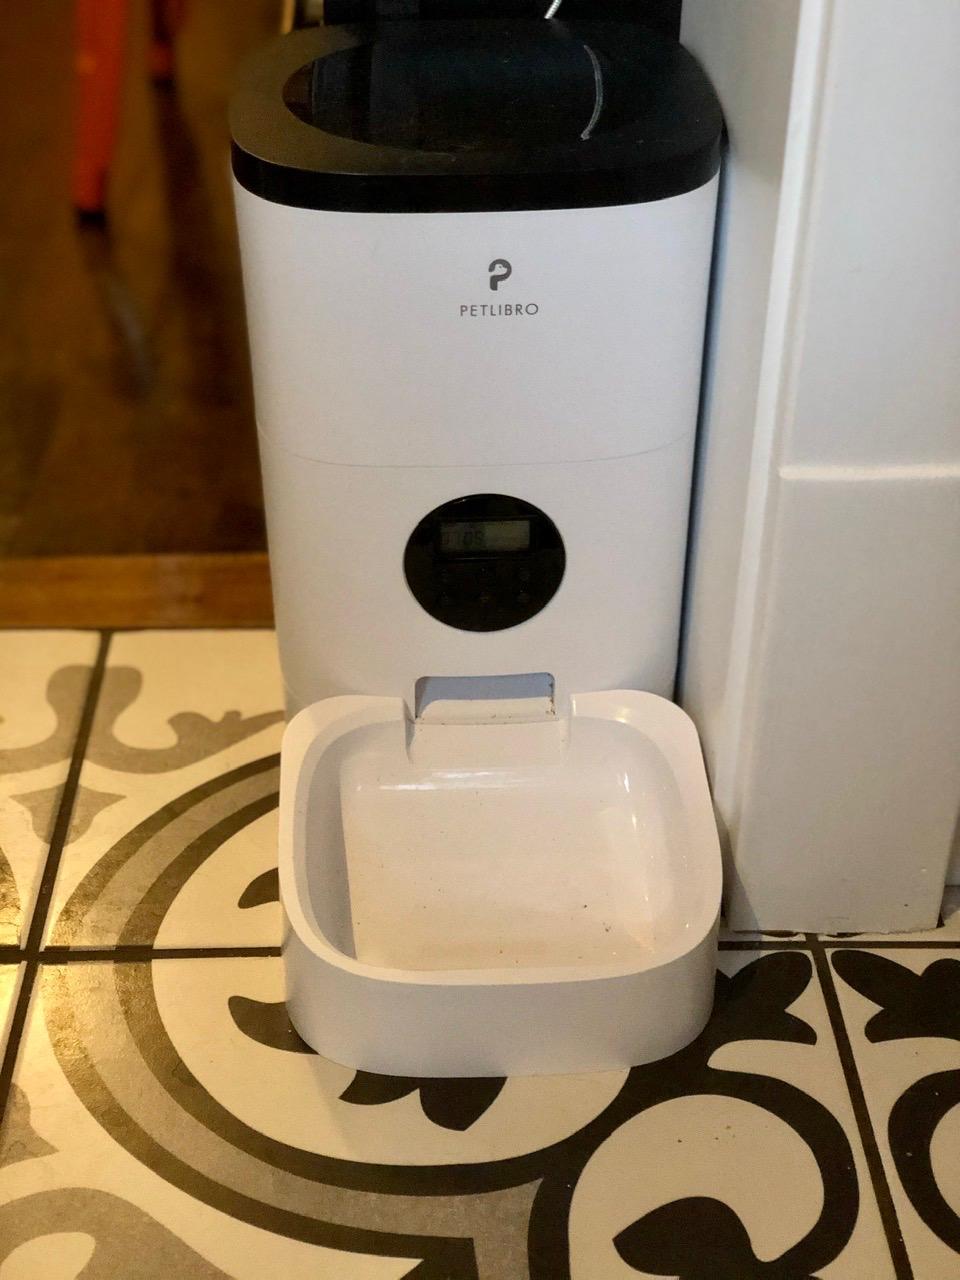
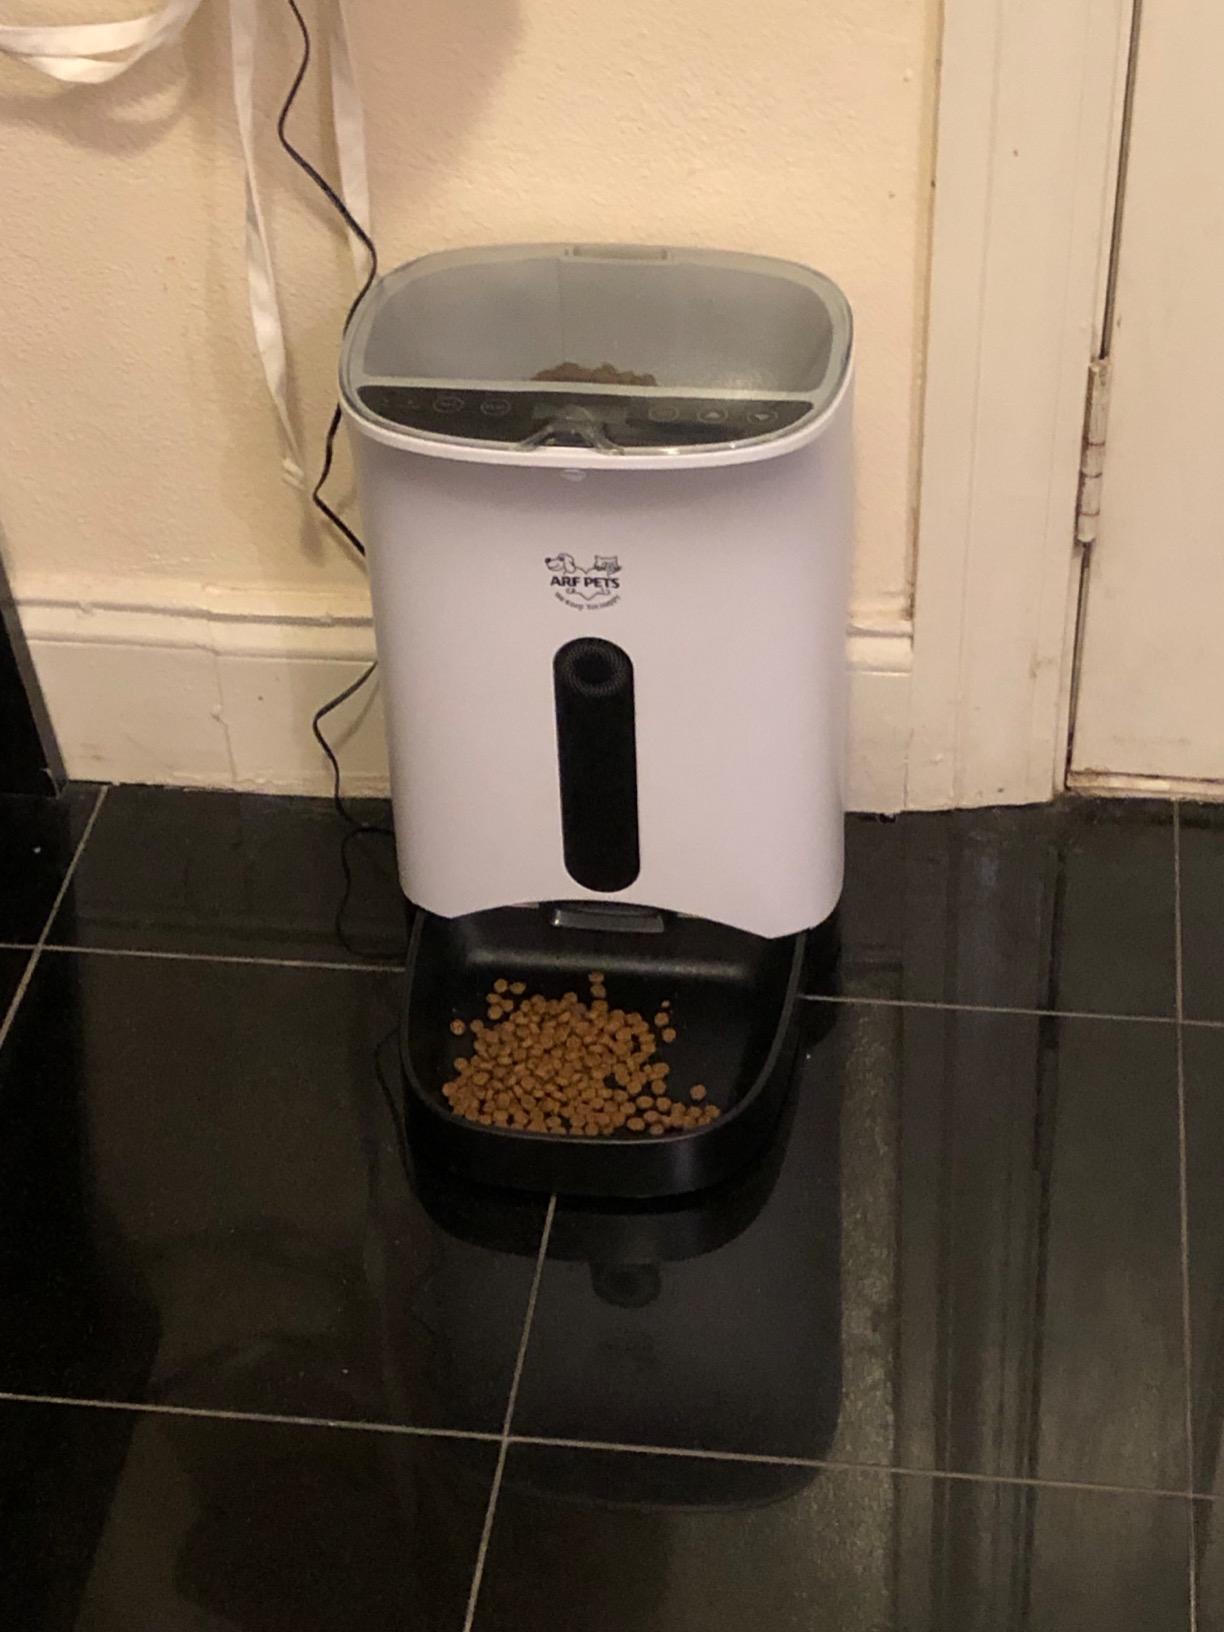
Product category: items_feeder
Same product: no